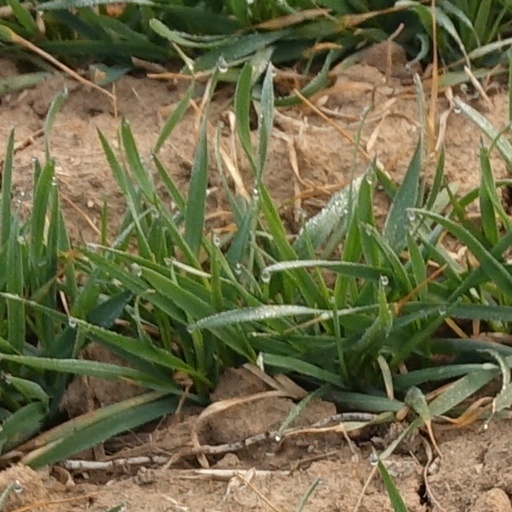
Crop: wheat